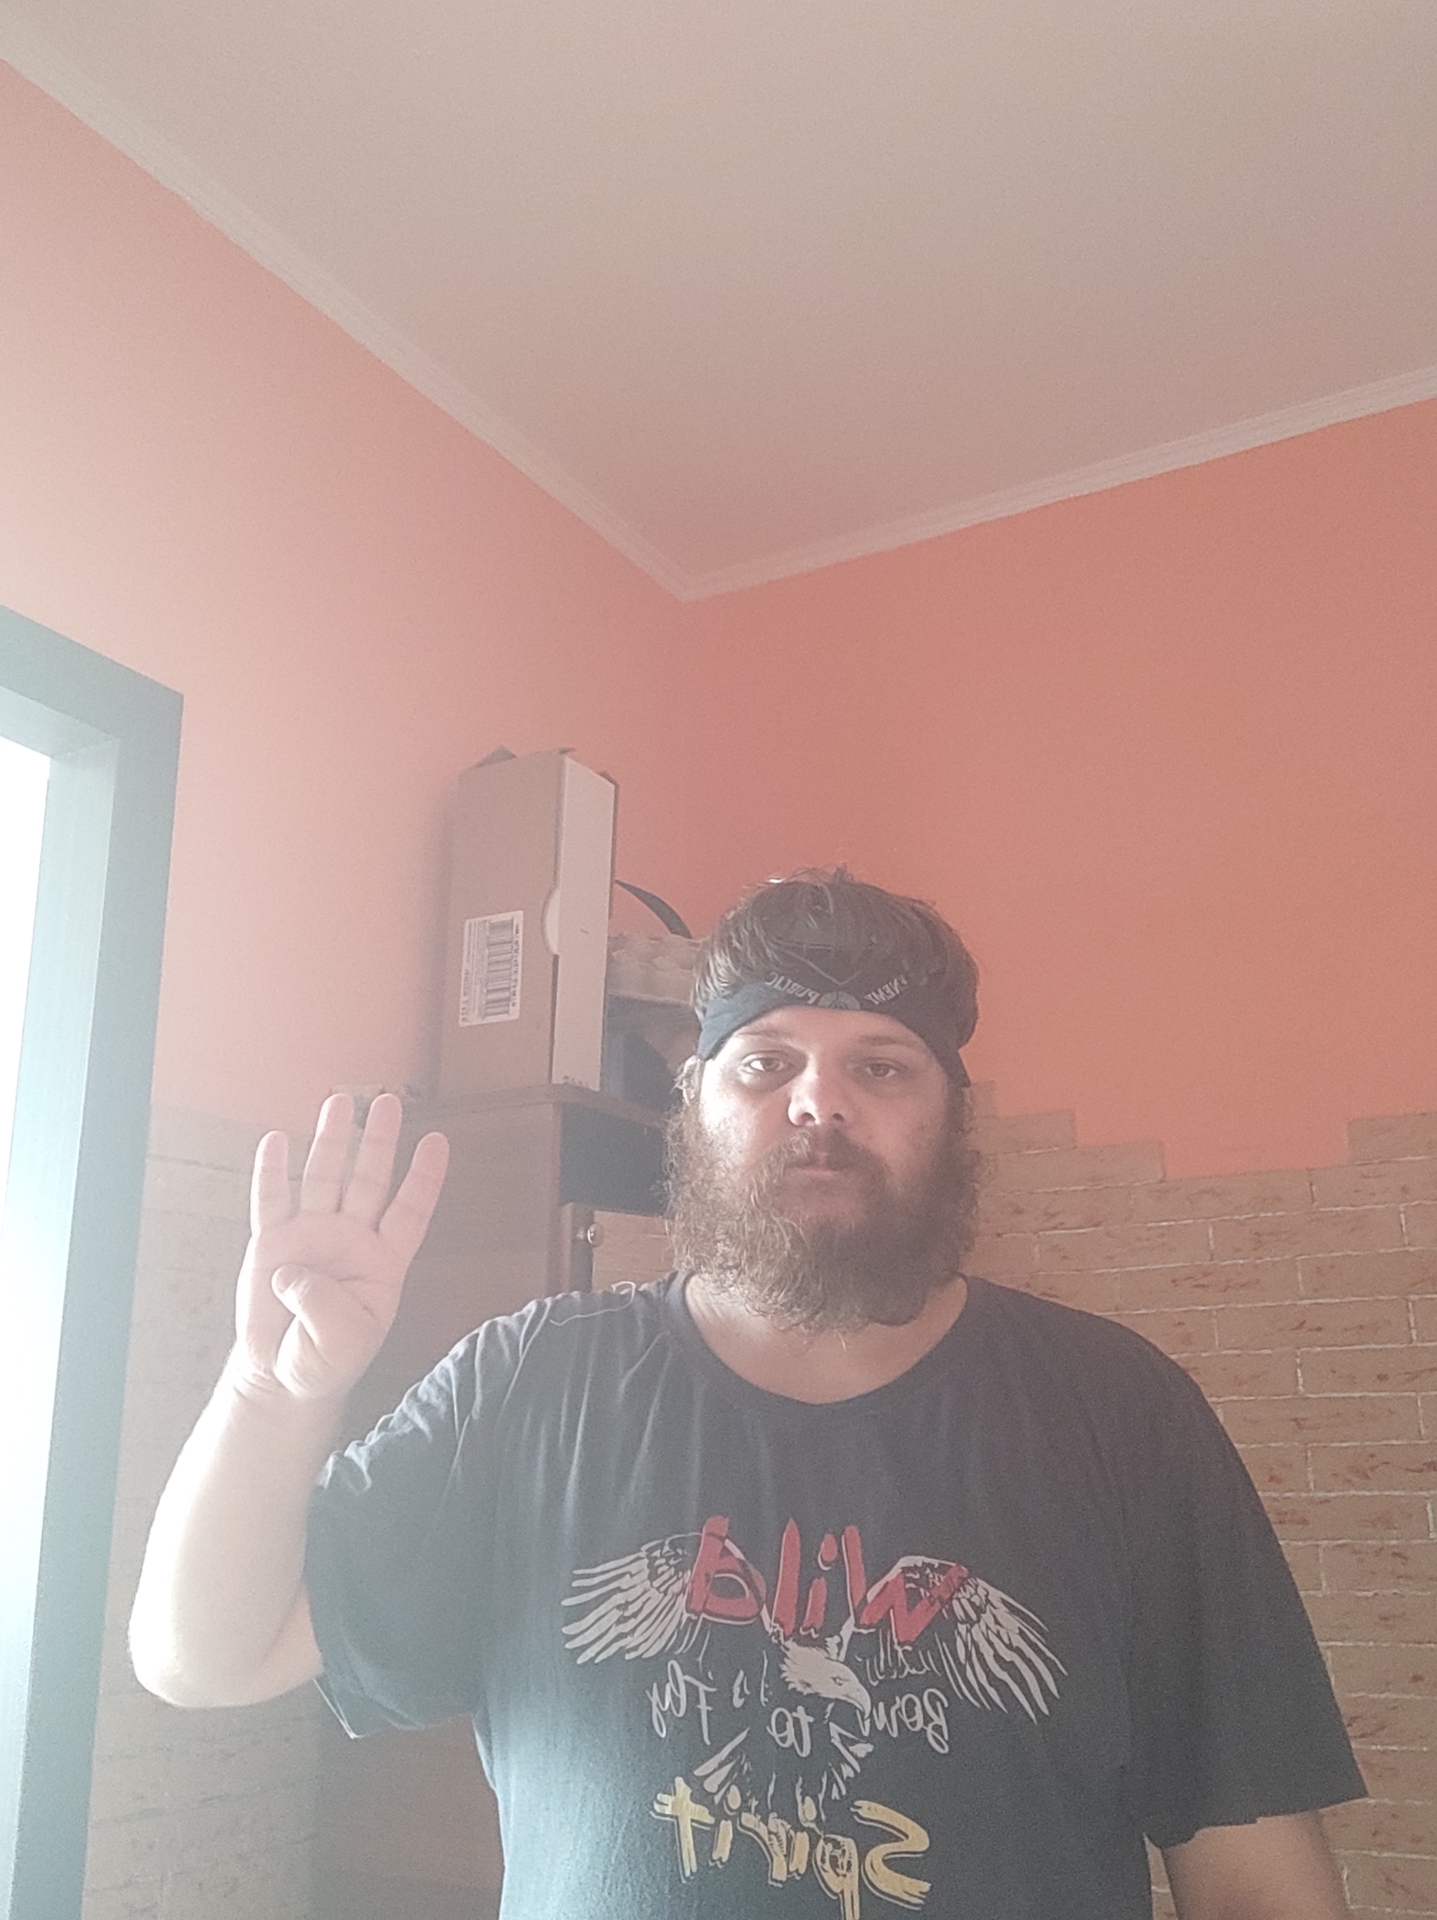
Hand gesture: four